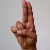
The image shows a hand gesture representing the letter 'U' in Indian Sign Language.